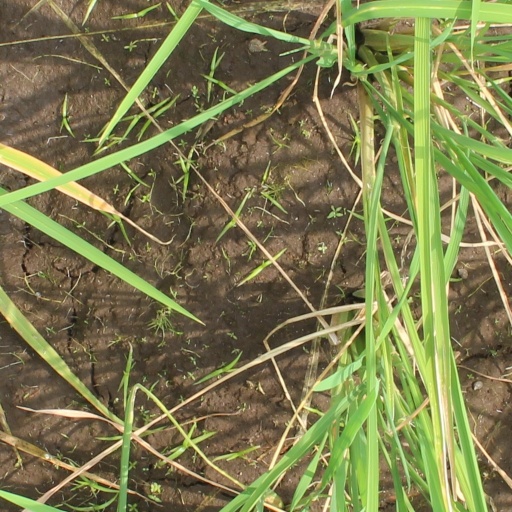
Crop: rice